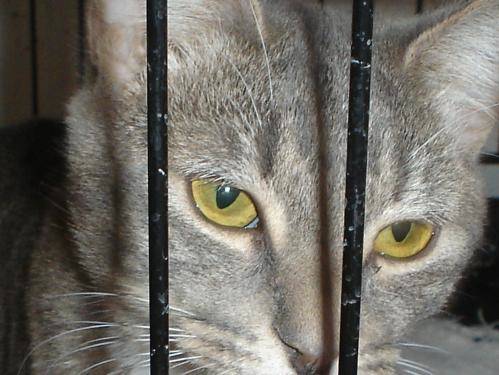
Label: cat